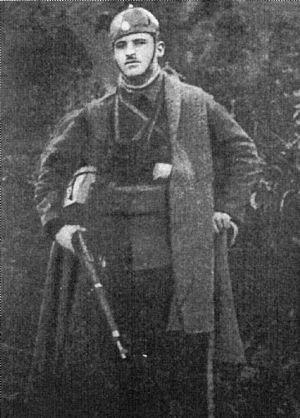
L'Organisation révolutionnaire intérieure macédonienne, abrégé en VMRO, ou en français ORIM, est une organisation politique, militaire et révolutionnaire active dans les territoires ottomans d'Europe de la fin du XIXᵉ siècle au début du XXᵉ siècle.